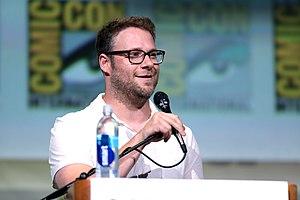
Sausage Party : La Vie privée des aliments, ou Party de saucisses au Québec, est un film d'animation américain réalisé par Conrad Vernon et Greg Tiernan, sorti en 2016.